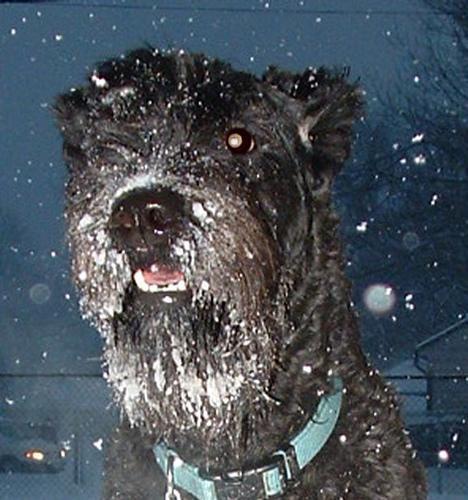
Kerry_blue_terrier